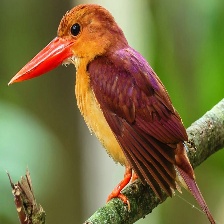
Species: RUDY KINGFISHER
Scientific name: HALCYON COROMANDA